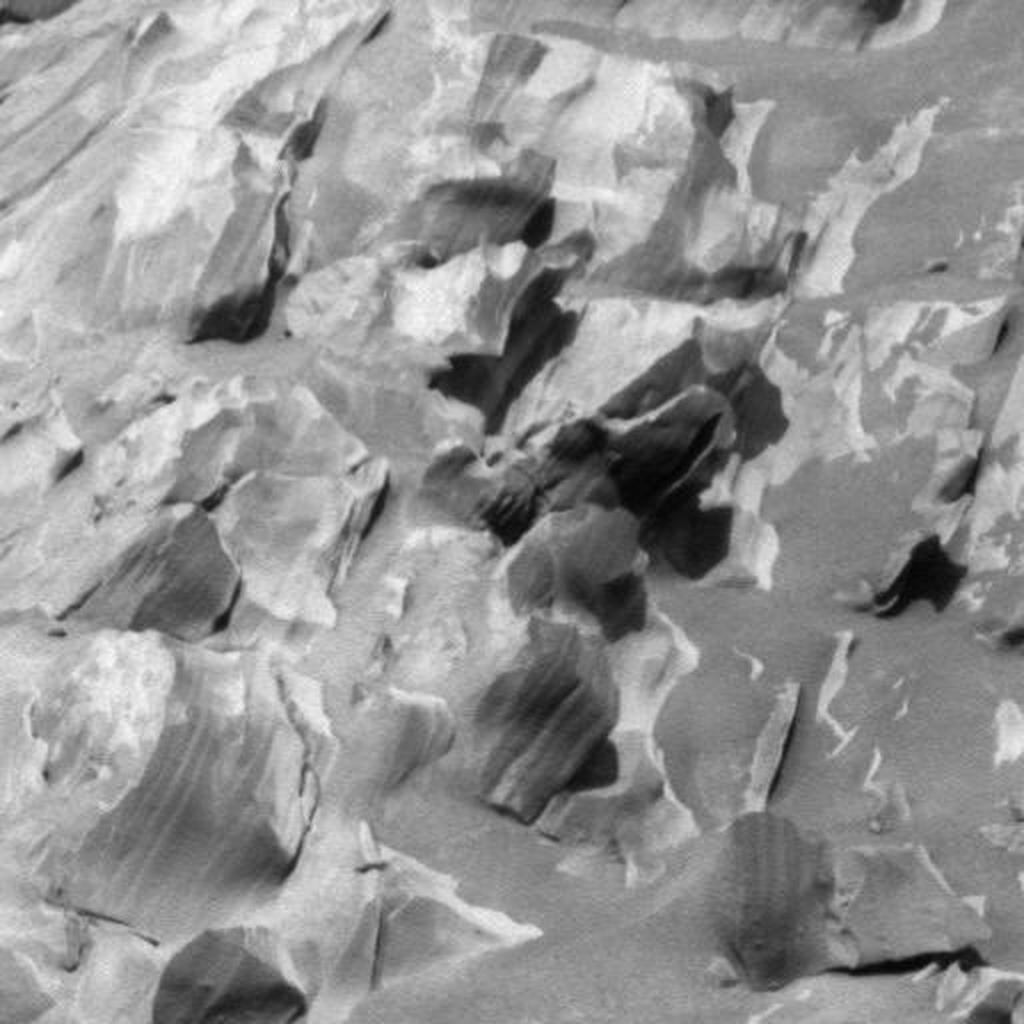
Surface features visible: Rock Outcrops, Rock (Linear Features), Soil, Nearby Surface